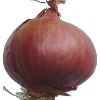
Label: Onion Red 1